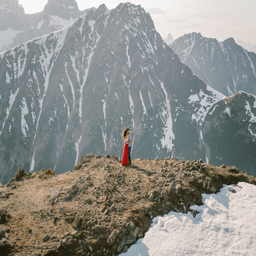
session on top of a mountain with a helicopter